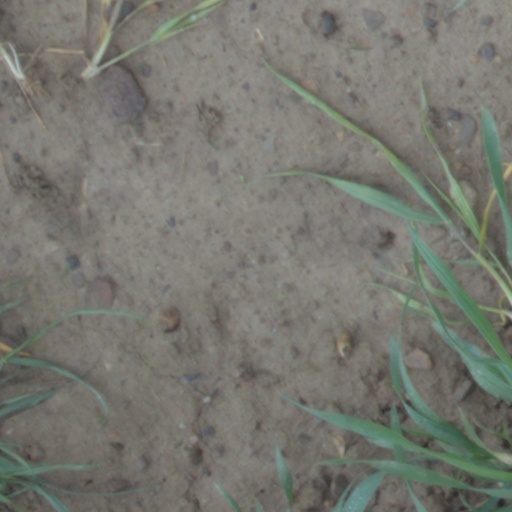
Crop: wheat